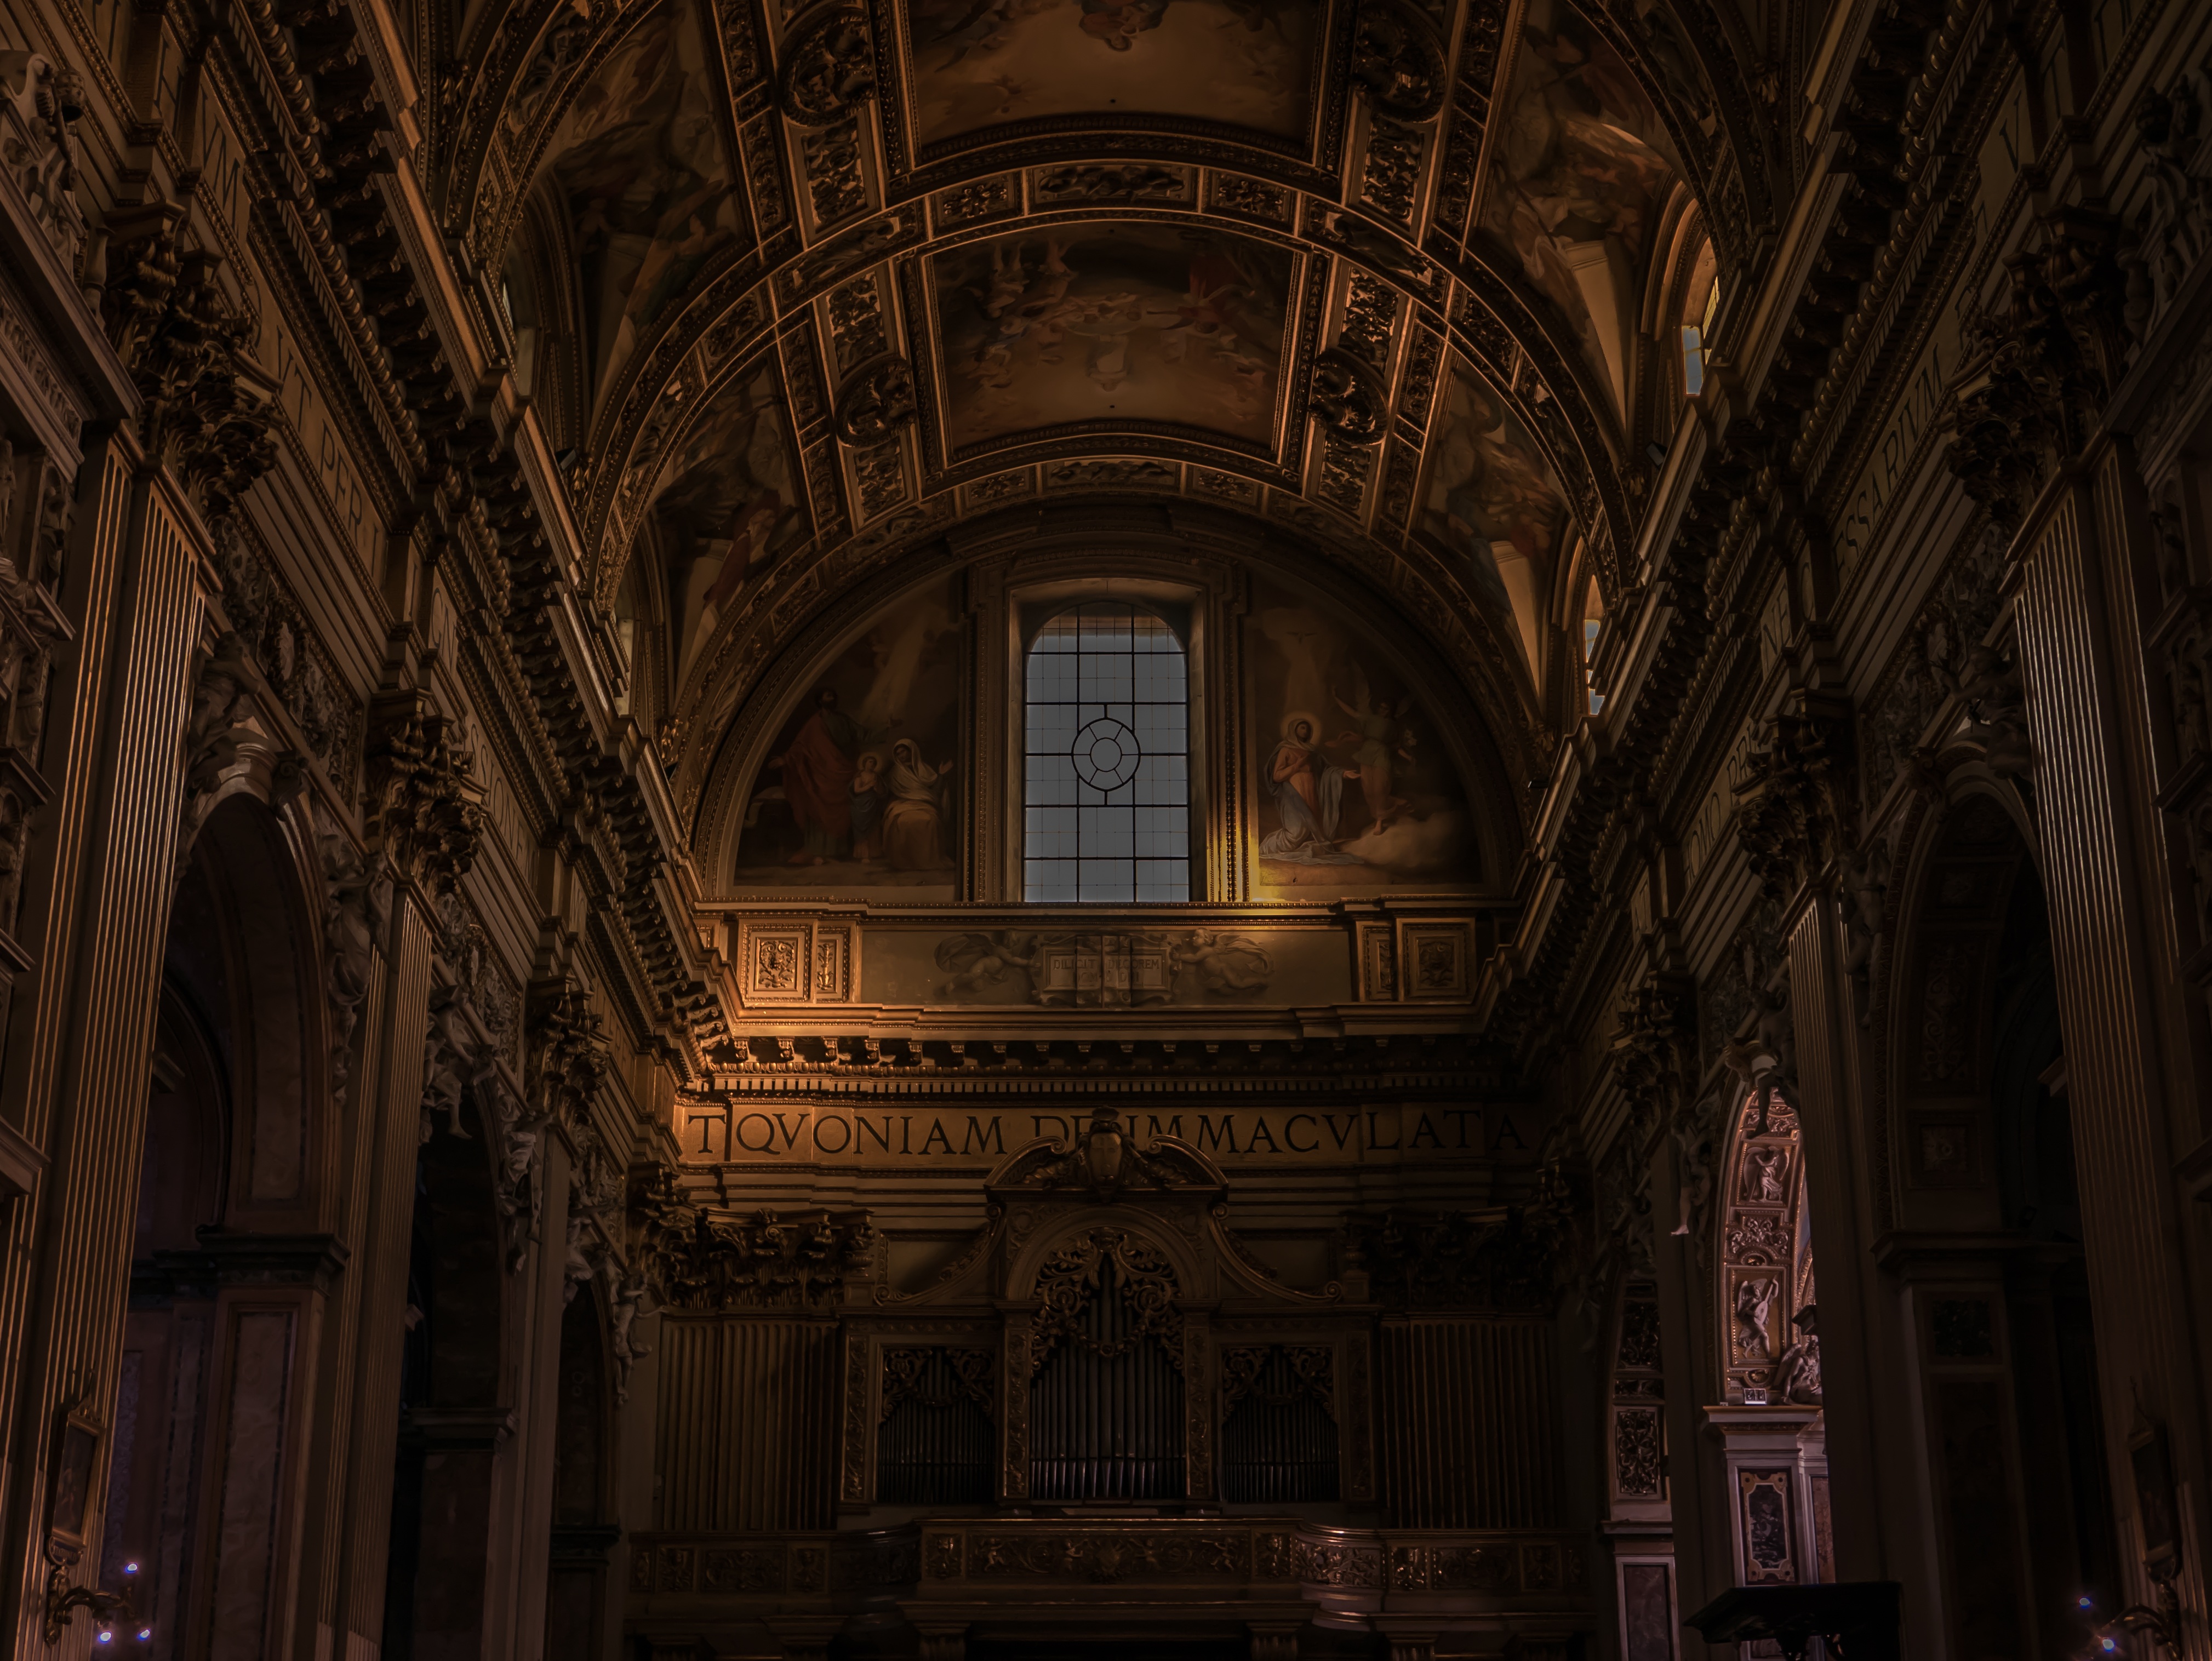
light, architecture, night, interior, building, travel, ceiling, landmark, italy, darkness, church, cathedral, chapel, place of worship, rome, temple, symmetry, dim, roma, famous, italian, low light, ancient history